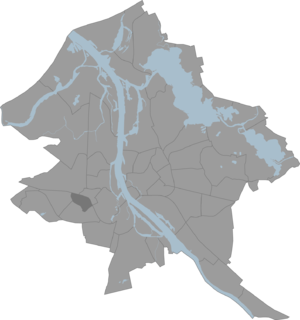
Šampēteris
Kort der viser Šampēteris placering i Riga
Šampēteris er en af Rigas 47 bydele beliggende i Pārdaugava. Šampēteris har 5.332 indbyggere og dets areal udgør 136,60 hektar, hvilket giver en befolkningstæthed på 39 indbyggere per hektar.